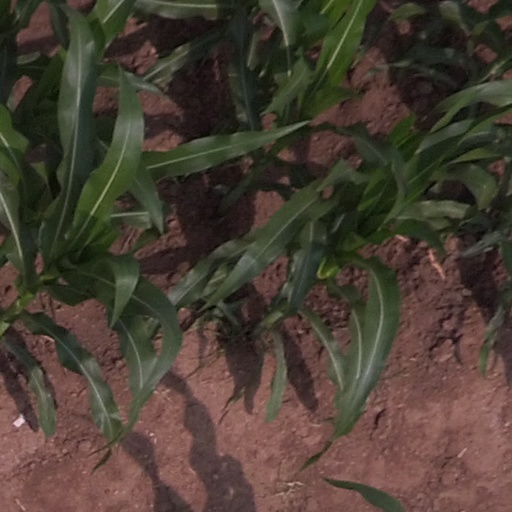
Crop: maize; corn